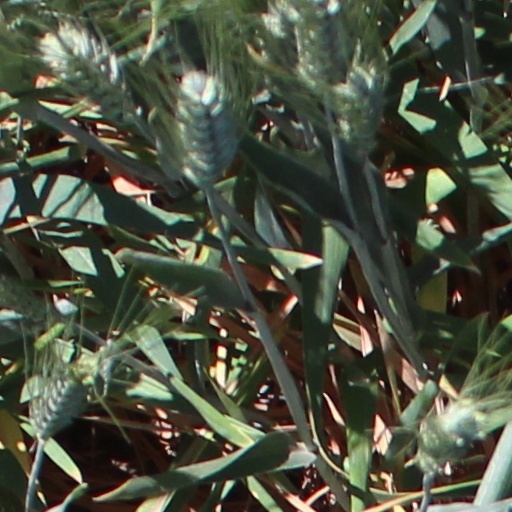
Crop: wheat